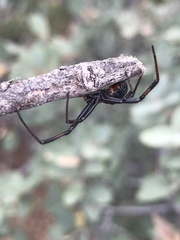
Species: Lactrodectus_hesperus